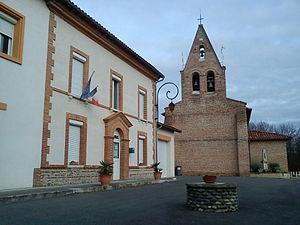
Goutevernisse
La liste des églises de la Haute-Garonne recense de manière exhaustive les églises situées dans le département français de la Haute-Garonne.
Goutevernisse est une commune française située dans le département de la Haute-Garonne, en région Occitanie.